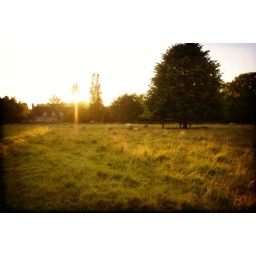
i love living here (that's not our house by the way, just the field we walk through!!)